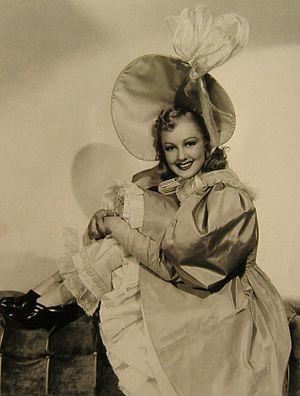
Emporte mon cœur est un film musical américain réalisé par Robert Z. Leonard, sorti en 1939.